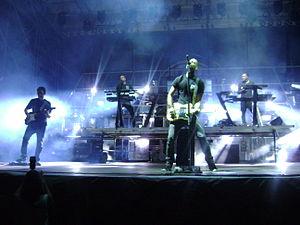
Planet Funk est un groupe de musique électronique italien composé de Sergio Della Monica, Alex Neri, Domenico GG Canu, Marco Baroni, et Alessandro Sommella, avec en collaboration différents chanteurs tels Dan Black, Sally Doherty, Raiz ou John Graham.